Verney Junction railway station

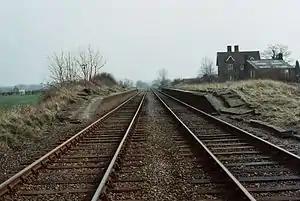
Station site in 1983, stationmaster's house to the right

Verney Junction railway station was an isolated railway station at a four-way railway junction in Buckinghamshire, open from 1868 to 1968; a junction existed at the site without a station from 1851.